Equality Maryland

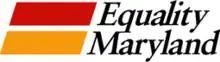

Equality Maryland (EQMD) was a non-profit organization formerly headquartered in Silver Spring, Maryland, now based in Baltimore. It was at the time, the largest organization in Maryland whose activities focused on advocacy and education with regard to LGBT social and political movements. Its mission included: the passage of laws prohibiting discrimination based on sexual orientation, gender expression, and gender identity; the expansion of Maryland's hate-crimes statute; the increase of domestic partner benefits; the legal recognition of same-sex marriage in Maryland and laws banning the practice of conversion therapy on minors. In 2016, the organization merged with FreeState Legal Project, to form FreeState Justice.